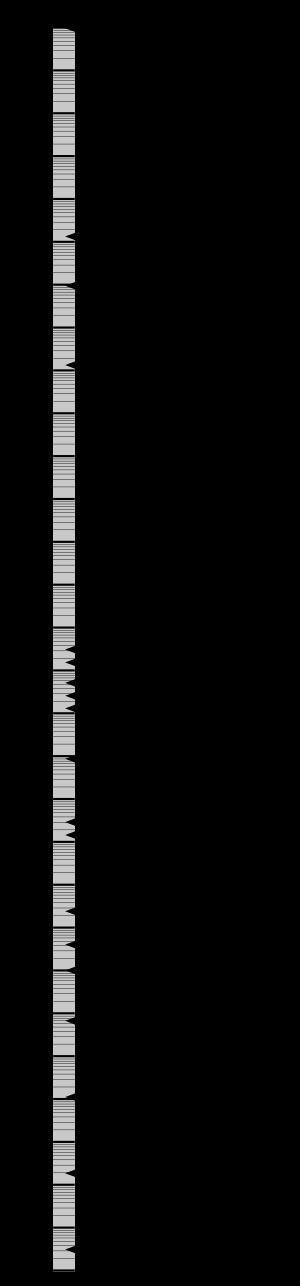
La mesure védique du temps utilise les unités décrites ci-dessous :
Manvantara ou âge de Manu est, dans la mythologie hindoue, une ère cosmologique entre deux déluges qui compte 12000 année divines ou 71 mahāyuga soit environ 307 millions d'années. Dans la cosmogonie hindoue, le manvantara correspond à une période de Manu, c'est-à-dire à celle présidée par lui-même et ses fils, Indra, un groupe de dieux et un groupe de sept Rishi.
Le Surya Siddhanta est un traité d’astronomie traditionnel indien, vieux de plus de 1 500 ans et attribué au Mahamuni Mayan. Il forme la base des calendriers hindou et bouddhiste. Les mathématiciens et astronomes postérieurs comme Aryabhata et Varahamihira y firent souvent référence : ainsi dans son ouvrage Pancha siddhantika, Varahamihira l’oppose à quatre autres traités : il s'agit, outre les Paitamaha Siddhantas, des siddhantas Paulisha et Romaka et du Vasishta Siddhanta.